A Time to Remember (novel)

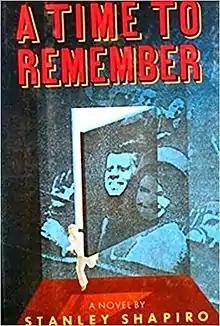
First edition cover

A Time to Remember is the last novel by Stanley Shapiro, a time travel thriller about the assassination of John F. Kennedy, published on August 12, 1986, by Random House.